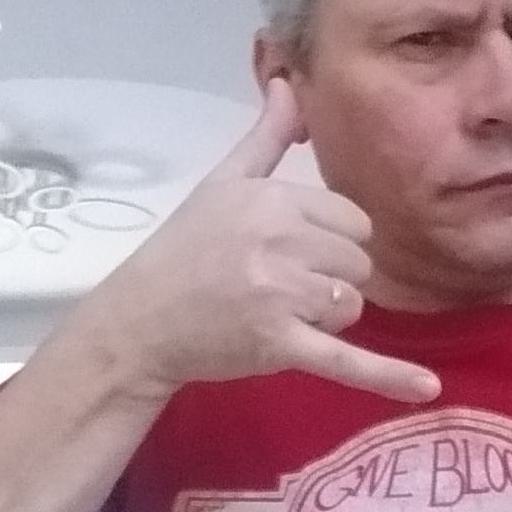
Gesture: call